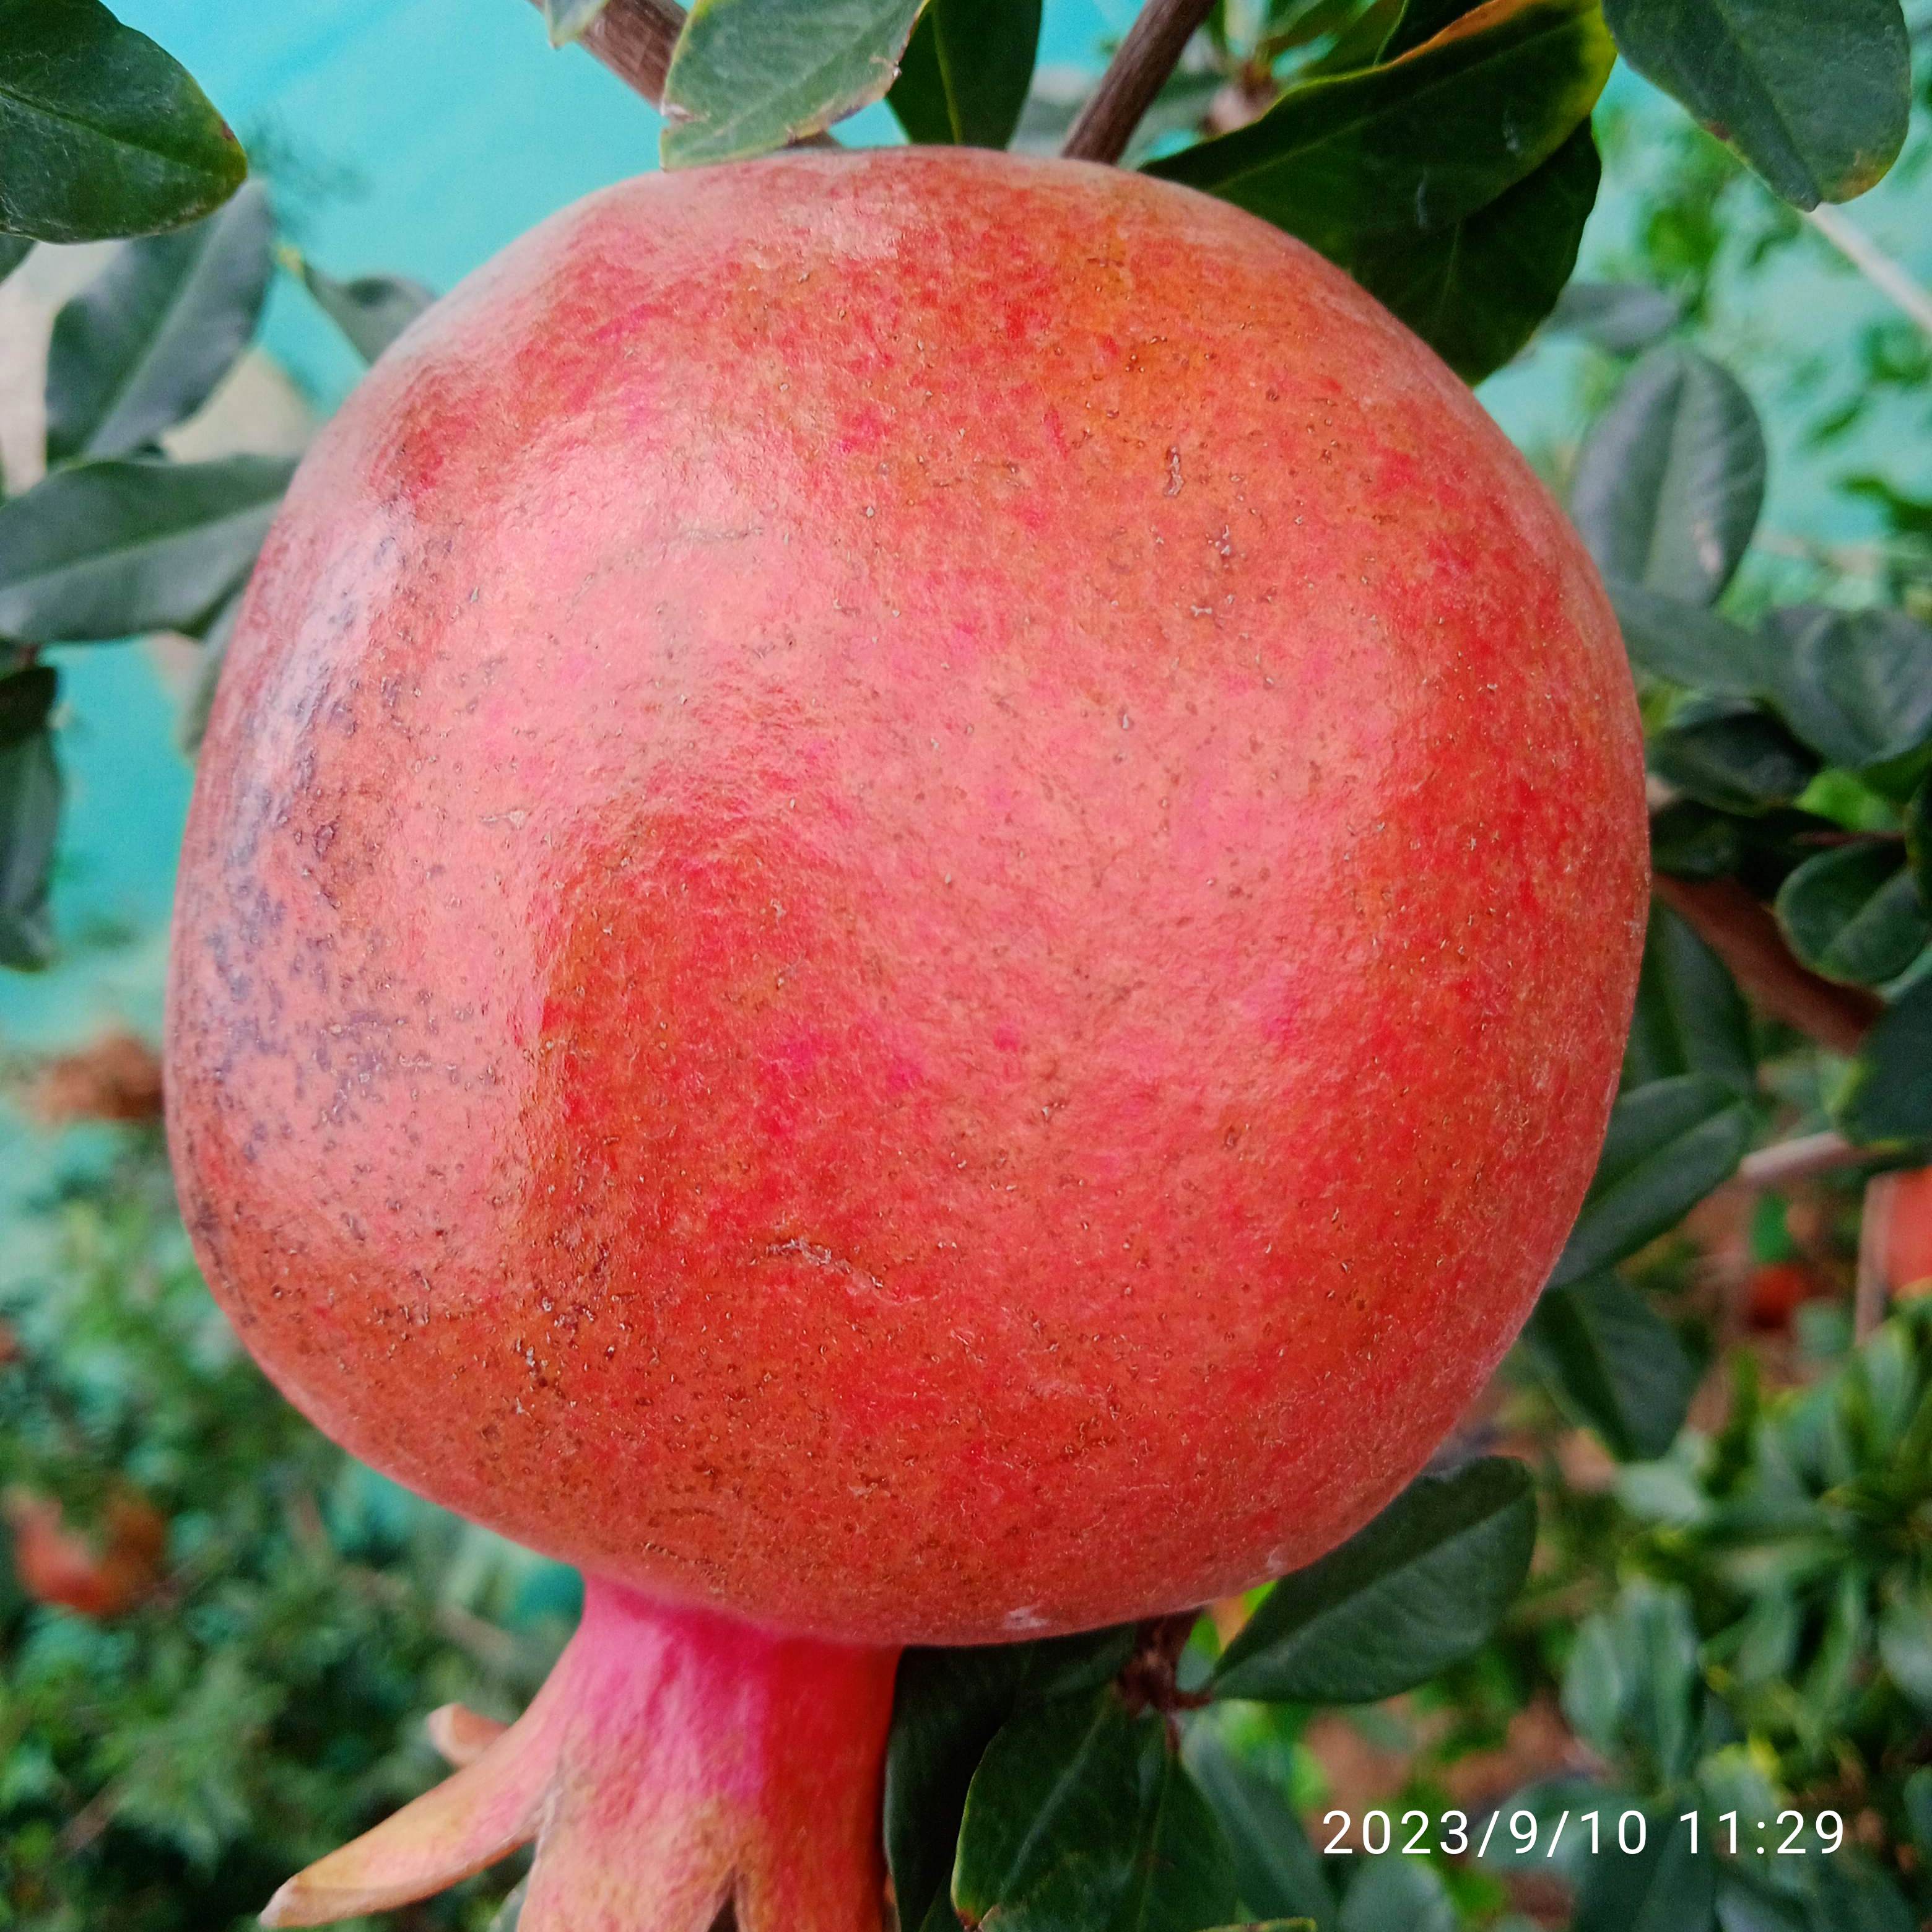
Label: Healthy